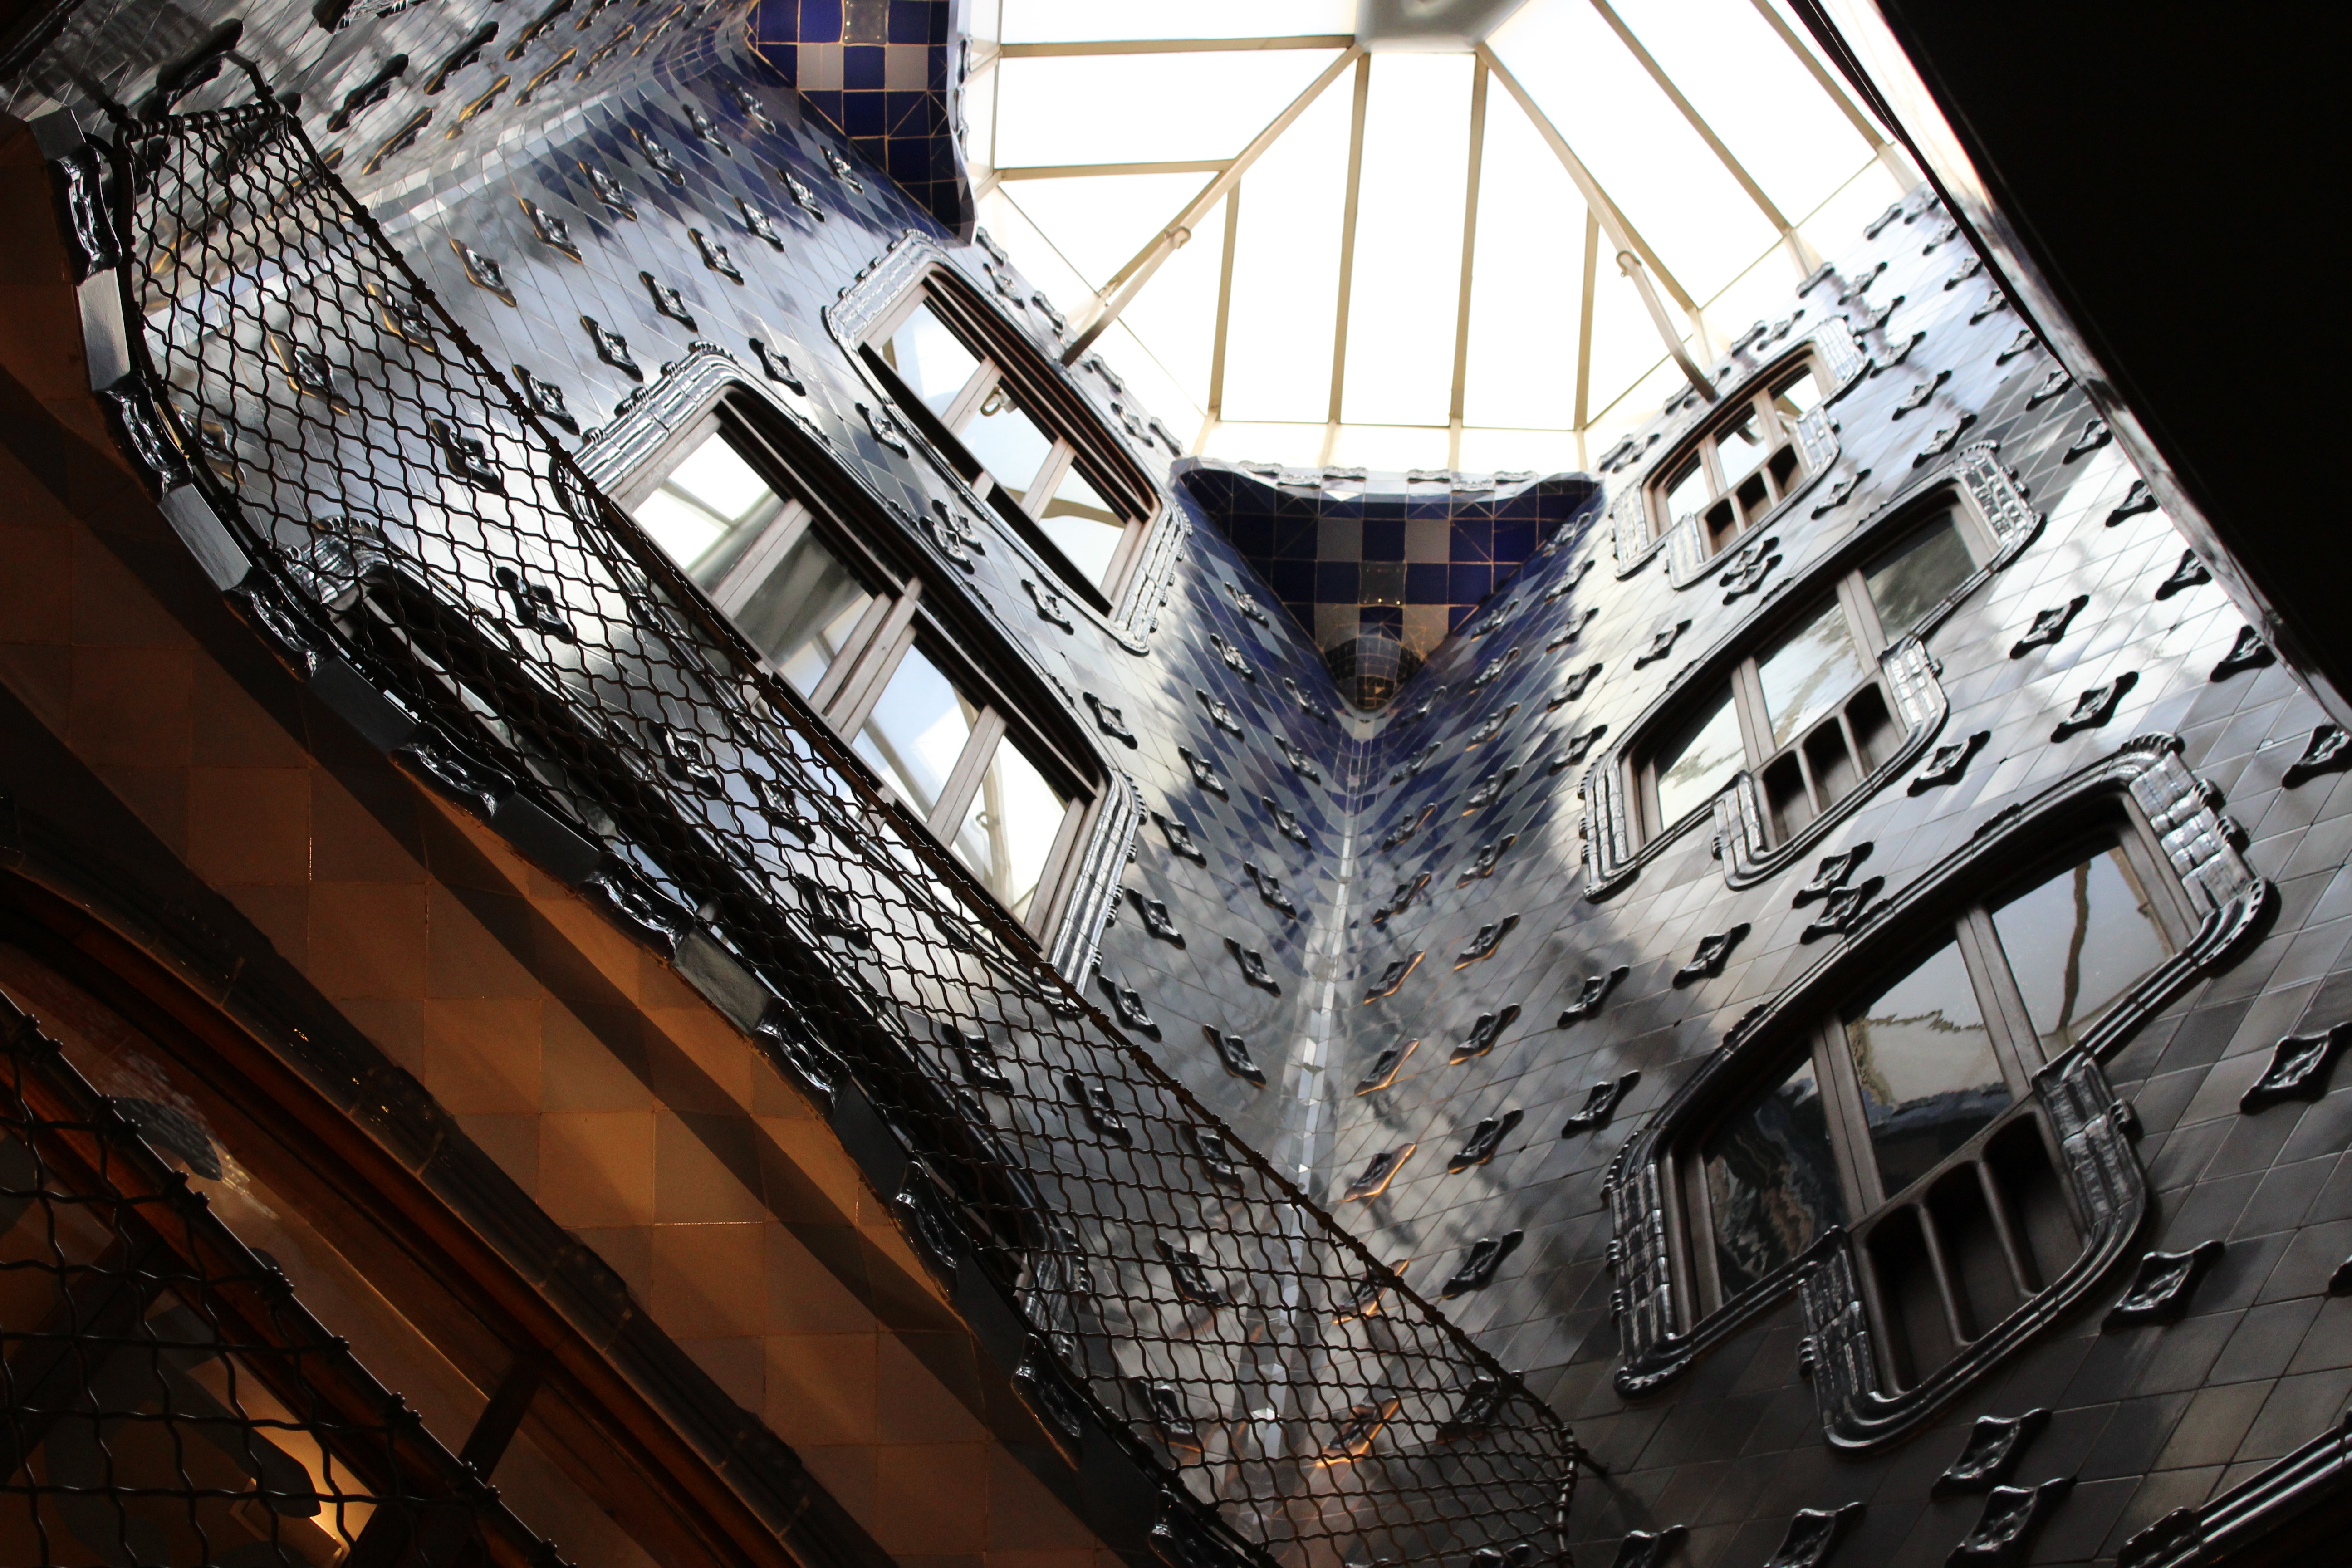
architecture, interior, home, skyscraper, reflection, vehicle, barcelona, art, spain, casa batllo